Onigawara

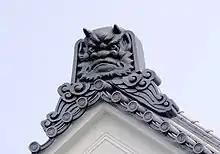
"Onigawara" on the roof of Tokyo University of the Arts

Prior to the Heian period, similar ornaments with floral and plant designs ("hanagawara") preceded the "onigawara". The present design is thought to have come from a previous architectural element, the "oni-ita", which is a board painted with the face of an "oni" and was meant to stop roof leaks. During the Nara period the tile was decorated with other motifs, but later it acquired distinct ogre-like features and became strongly tridimensional.